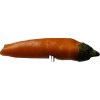
Label: pepper